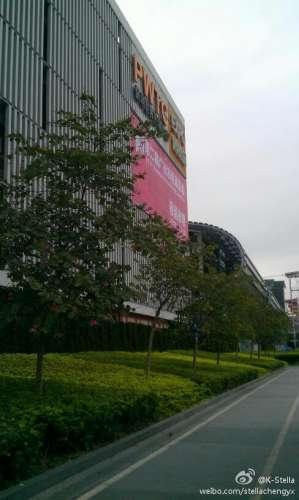
地标名称：保利世界贸易中心
所在城市：广州市·海珠区